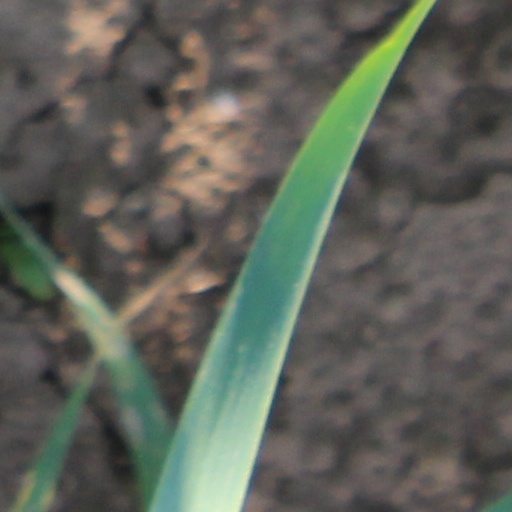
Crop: wheat